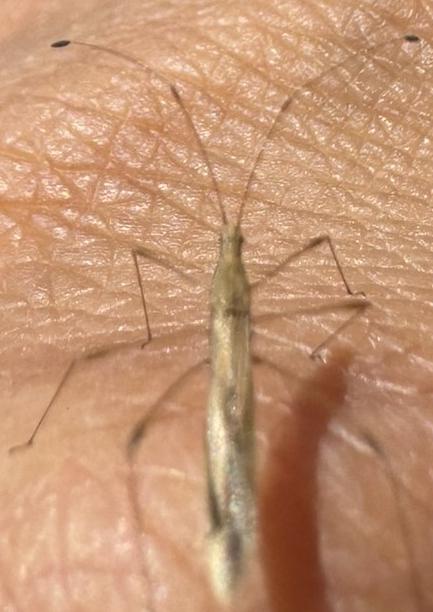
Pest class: predators